Catholic Church in Germany

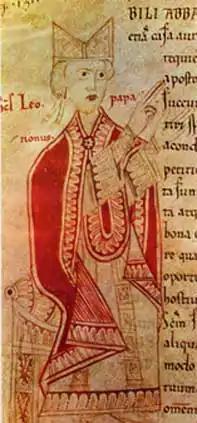
Pope Leo IX was one of seven German popes.

Seven popes have been from Germany. Bruno of Carinthia, who reigned as Pope Gregory V (996–999), is considered the first German pope. The 11th century saw five German popes, including Leo IX who was canonized as a saint. The most recent German pope was Benedict XVI, previously Joseph Cardinal Ratzinger, reigned from 2005 until his retirement in 2013.